2010 Djurgårdens IF season

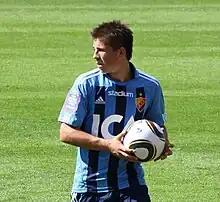
Danilo Kuzmanović

"Friendly games because of Allsvenskan time-out during 2010 FIFA World Cup."